John Underwood Bateman-Champain

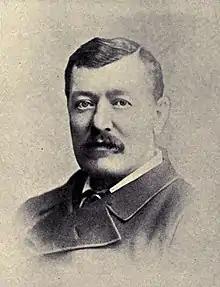

Following a further course of professional instruction in military engineering at the Royal Engineers Establishment at Chatham, Champain went to India in 1854. He was appointed assistant principal of the Thomason College of Civil Engineering at Roorkee, but while he was there the Indian Rebellion of 1857 broke out. He at once saw active service under Colonel Archdale Wilson, was adjutant of sappers and miners at the actions at Ghazi-ud-din-Nagar on the Hindon River on 30 and 31 May, at Badli-ki-Serai under Major-General Henry Barnard on 8 June, and at the capture of the ridge in front of Delhi. During the Siege of Delhi, Champain took his full share of general engineer work in addition to his duties as adjutant, and one of the siege batteries was named after him by order of the chief engineer (Col. Richard Baird Smith) in acknowledgement of his services. He was wounded by grapeshot on 13 September, but, while still on the sick list, volunteered for duty on 20 September: although still very lame, he was present at the capture of the palace of Delhi.